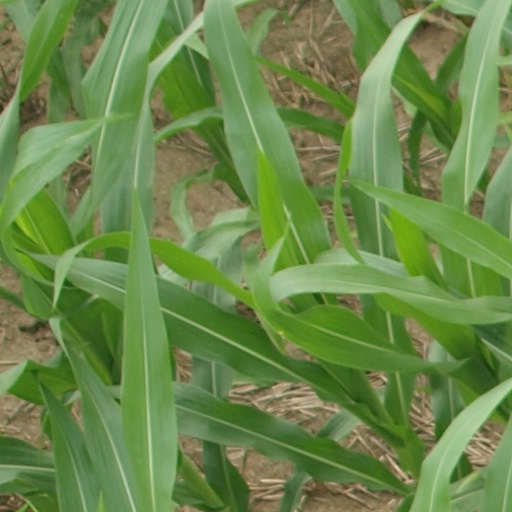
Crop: maize; corn